Aceh Museum

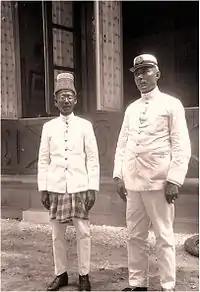
Friedrich Stammeshaus, the first curator of the Aceh Museum, seen here with .

The building was returned to Koetaradja (now Banda Aceh) in Aceh, and since August 31, 1915, it was officially opened on the Esplanade of Koetaradja with Stammeshaus as the first curator of the museum. Stammeshaus remained a curator of the museum until 1933.